Clifford-Wyrick House

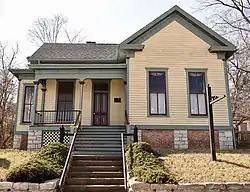

The Clifford-Wyrick House is a historic house located at 105 South Second Street in Clarksville, Pike County, Missouri.